Singapore Teachers' Union

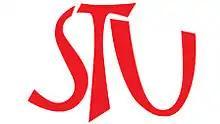
Singapore Teachers' Union Logo

The Singapore Teachers' Union (STU) is the largest teachers' organisation in Singapore. It is an affiliate of the National Trades Union Congress (NTUC), a member of the ASEAN Council of Teachers and the Education International.